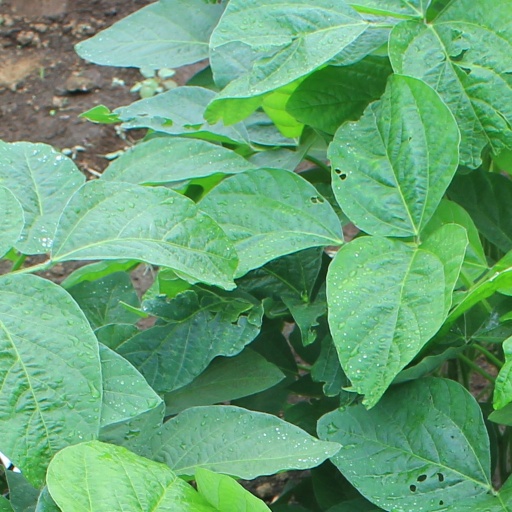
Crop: soybean